Black cowboys

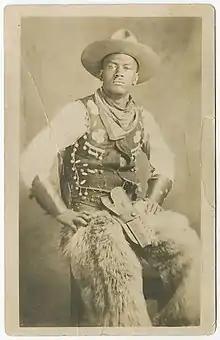
Postcard with a portrait of a Black cowboy from the early 1900s

Black cowboys in the American West accounted for up to an estimated 25% of cowboys "who went up the trail" to participate in cattle drives from the 1860s to 1880s, estimated to be at least 5,000 individuals. They were also part of the rest of the ranching industry in the West.